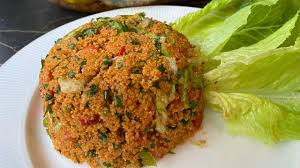
Label: kisir